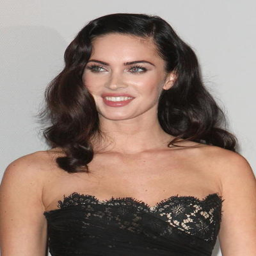
actor at the premiere of horror film .